Tomb of Edward, the Black Prince

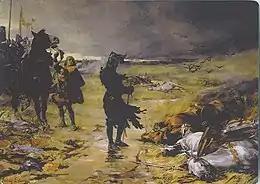
"The Black Prince at Crécy" by Julian Russell Story, 1888. Telfair Museums, Savannah, Georgia, United States

His will contains the full text of the epithet, and that the monument was to be positioned from the altar of the chapel of Our Lady of the Undercroft in Canterbury Cathedral. His choice of Canterbury Cathedral was influenced by his belief that Thomas Becket (d. 1170 and also interred in the Trinity Chapel) had interceded to aid him at the Battle of Poitiers, which he led against the French army commanded by King JohnII, on 19 September 1356, during the Hundred Years' War. Edward instructed that "two warhorses, covered with trappings of my own armour and equipment, proceed before my body ... carrying all my banners, badges and insignia". Richard arranged and paid for the construction of his father's monument, adhering to Edward's design. At the same time, Edward's father honoured his son's outstanding debts, which were significant: at the time of his death, Edward owed 94 creditors a total of £2,972 (c. £2.2m in July 2023).